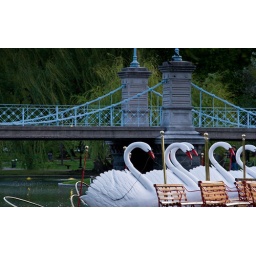
swan boats in a row